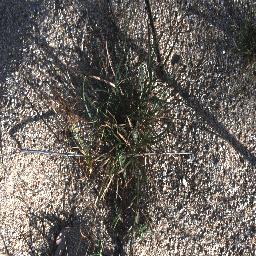
Label: negative